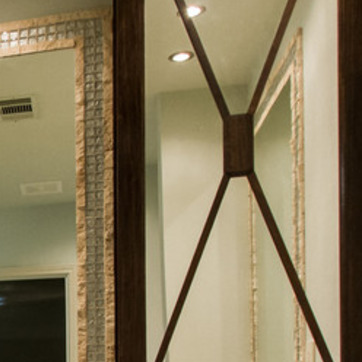
Material: mirror